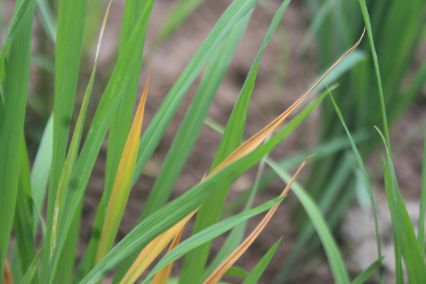
Disease: Tungro